Aurora Bridge

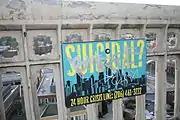
Sign for the suicide hotline on the George Washington Memorial Bridge

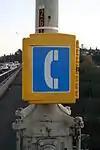
One of six emergency phones on the bridge

The bridge's height and pedestrian access make it a popular location for suicide jumpers. Since construction, there have been over 230 suicides from the bridge, with nearly 50 deaths occurring in the decade 1995–2005. The first suicide occurred on January 20, 1932, when a shoe salesman leapt from the bridge before it was completed. A notable suicide was that of Cheryl Glass, one the first female African-American racing drivers in the United States.